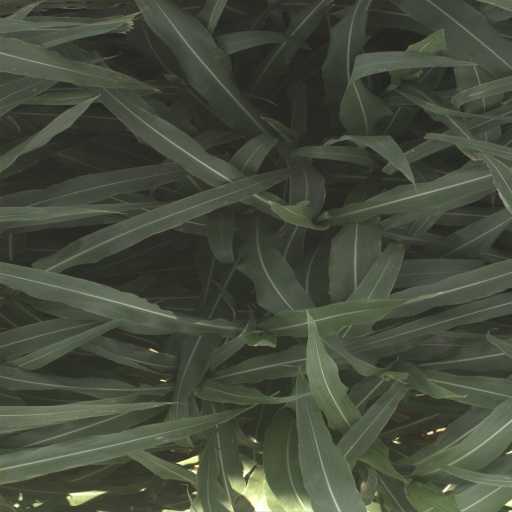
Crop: sorghum